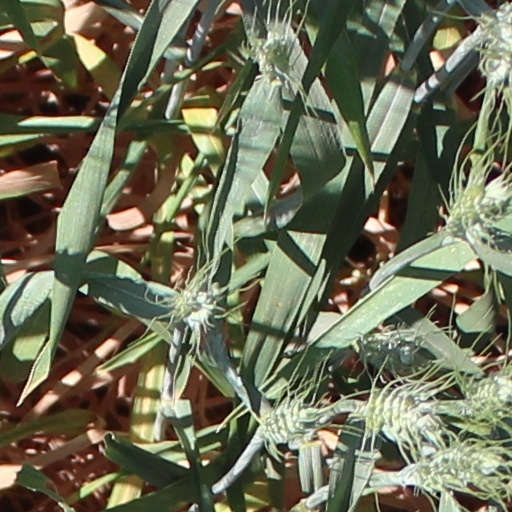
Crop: wheat